Deinstitutionalisation

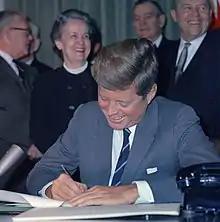
President John F. Kennedy signs the Community Mental Health Act on 31 October 1963.

In the United Kingdom, the trend towards deinstitutionalisation began in the 1950s. At the time, 0.4% of the population of England were housed in asylums. The government of Harold Macmillan sponsored the Mental Health Act 1959, which removed the distinction between psychiatric hospitals and other types of hospitals. Enoch Powell, the Minister of Health in the early 1960s, criticized psychiatric institutions in his 1961 "Water Tower" speech and called for most of the care to be transferred to general hospitals and the community. The campaigns of Barbara Robb and several scandals involving mistreatment at asylums (notably Ely Hospital) furthered the campaign. The Ely Hospital scandal led to an inquiry led by Brian Abel-Smith and a 1971 white paper that recommended further reform.